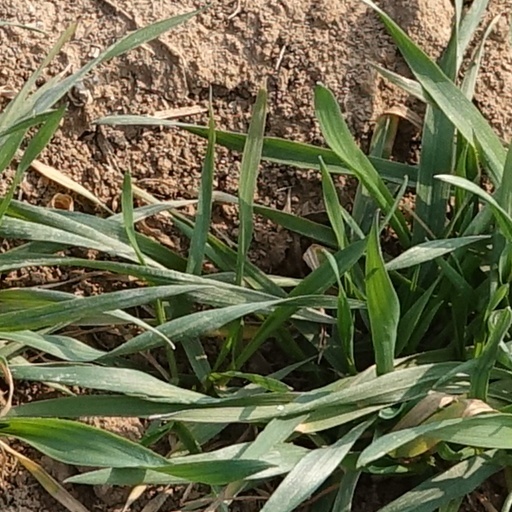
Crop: wheat